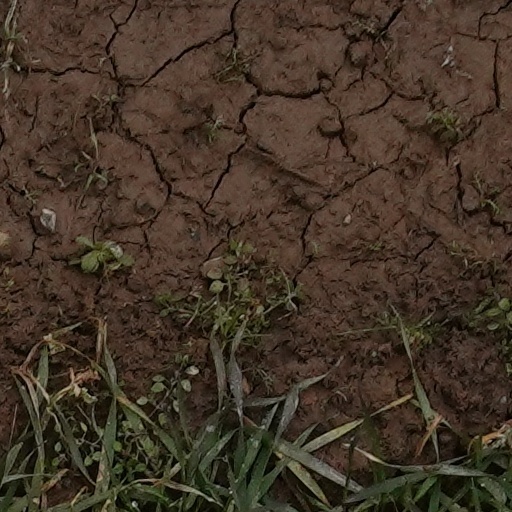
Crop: wheat